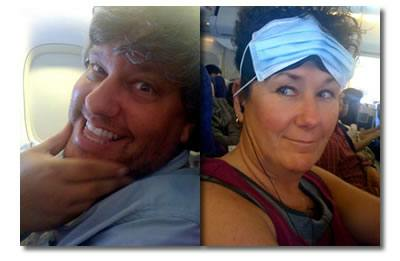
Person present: Yes